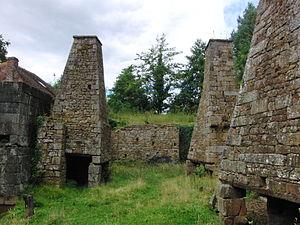
Les Forges de Varennes à Champsecret, Orne, France This building is indexed in the Base Mérimée, a database of architectural heritage maintained by the French Ministry of Culture,
Le tourisme dans l’Orne est un tourisme qui, outre un patrimoine architectural et culturel relativement riche, est très axé sur le caractère naturel du département.
Le site des forges de Varenne, situé sur la commune de Champsecret, dans le département français de l'Orne, est l'établissement normand le plus représentatif du procédé wallon et l'un des mieux conservés d'Europe. Il est classé monument historique en 1987.
Le patrimoine industriel du département de l'Orne recense et replace dans le contexte géographique et historique, le patrimoine architectural et mobilier de l'importante activité industrielle de ce département, des verreries et des forges du XVIᵉ, du textile du XVIIIᵉ, jusqu'aux industries les plus récentes. Il est établi à partir des 319 dossiers d'inventaire concernant ce département, indexés sur la base Mérimée et la base Palissy du ministère de la Culture.
L'Orne est un département français de la région Normandie, ainsi appelé depuis 1790 du nom du fleuve qui y prend sa source puis le traverse. L'Insee et la Poste lui attribuent le code 61.